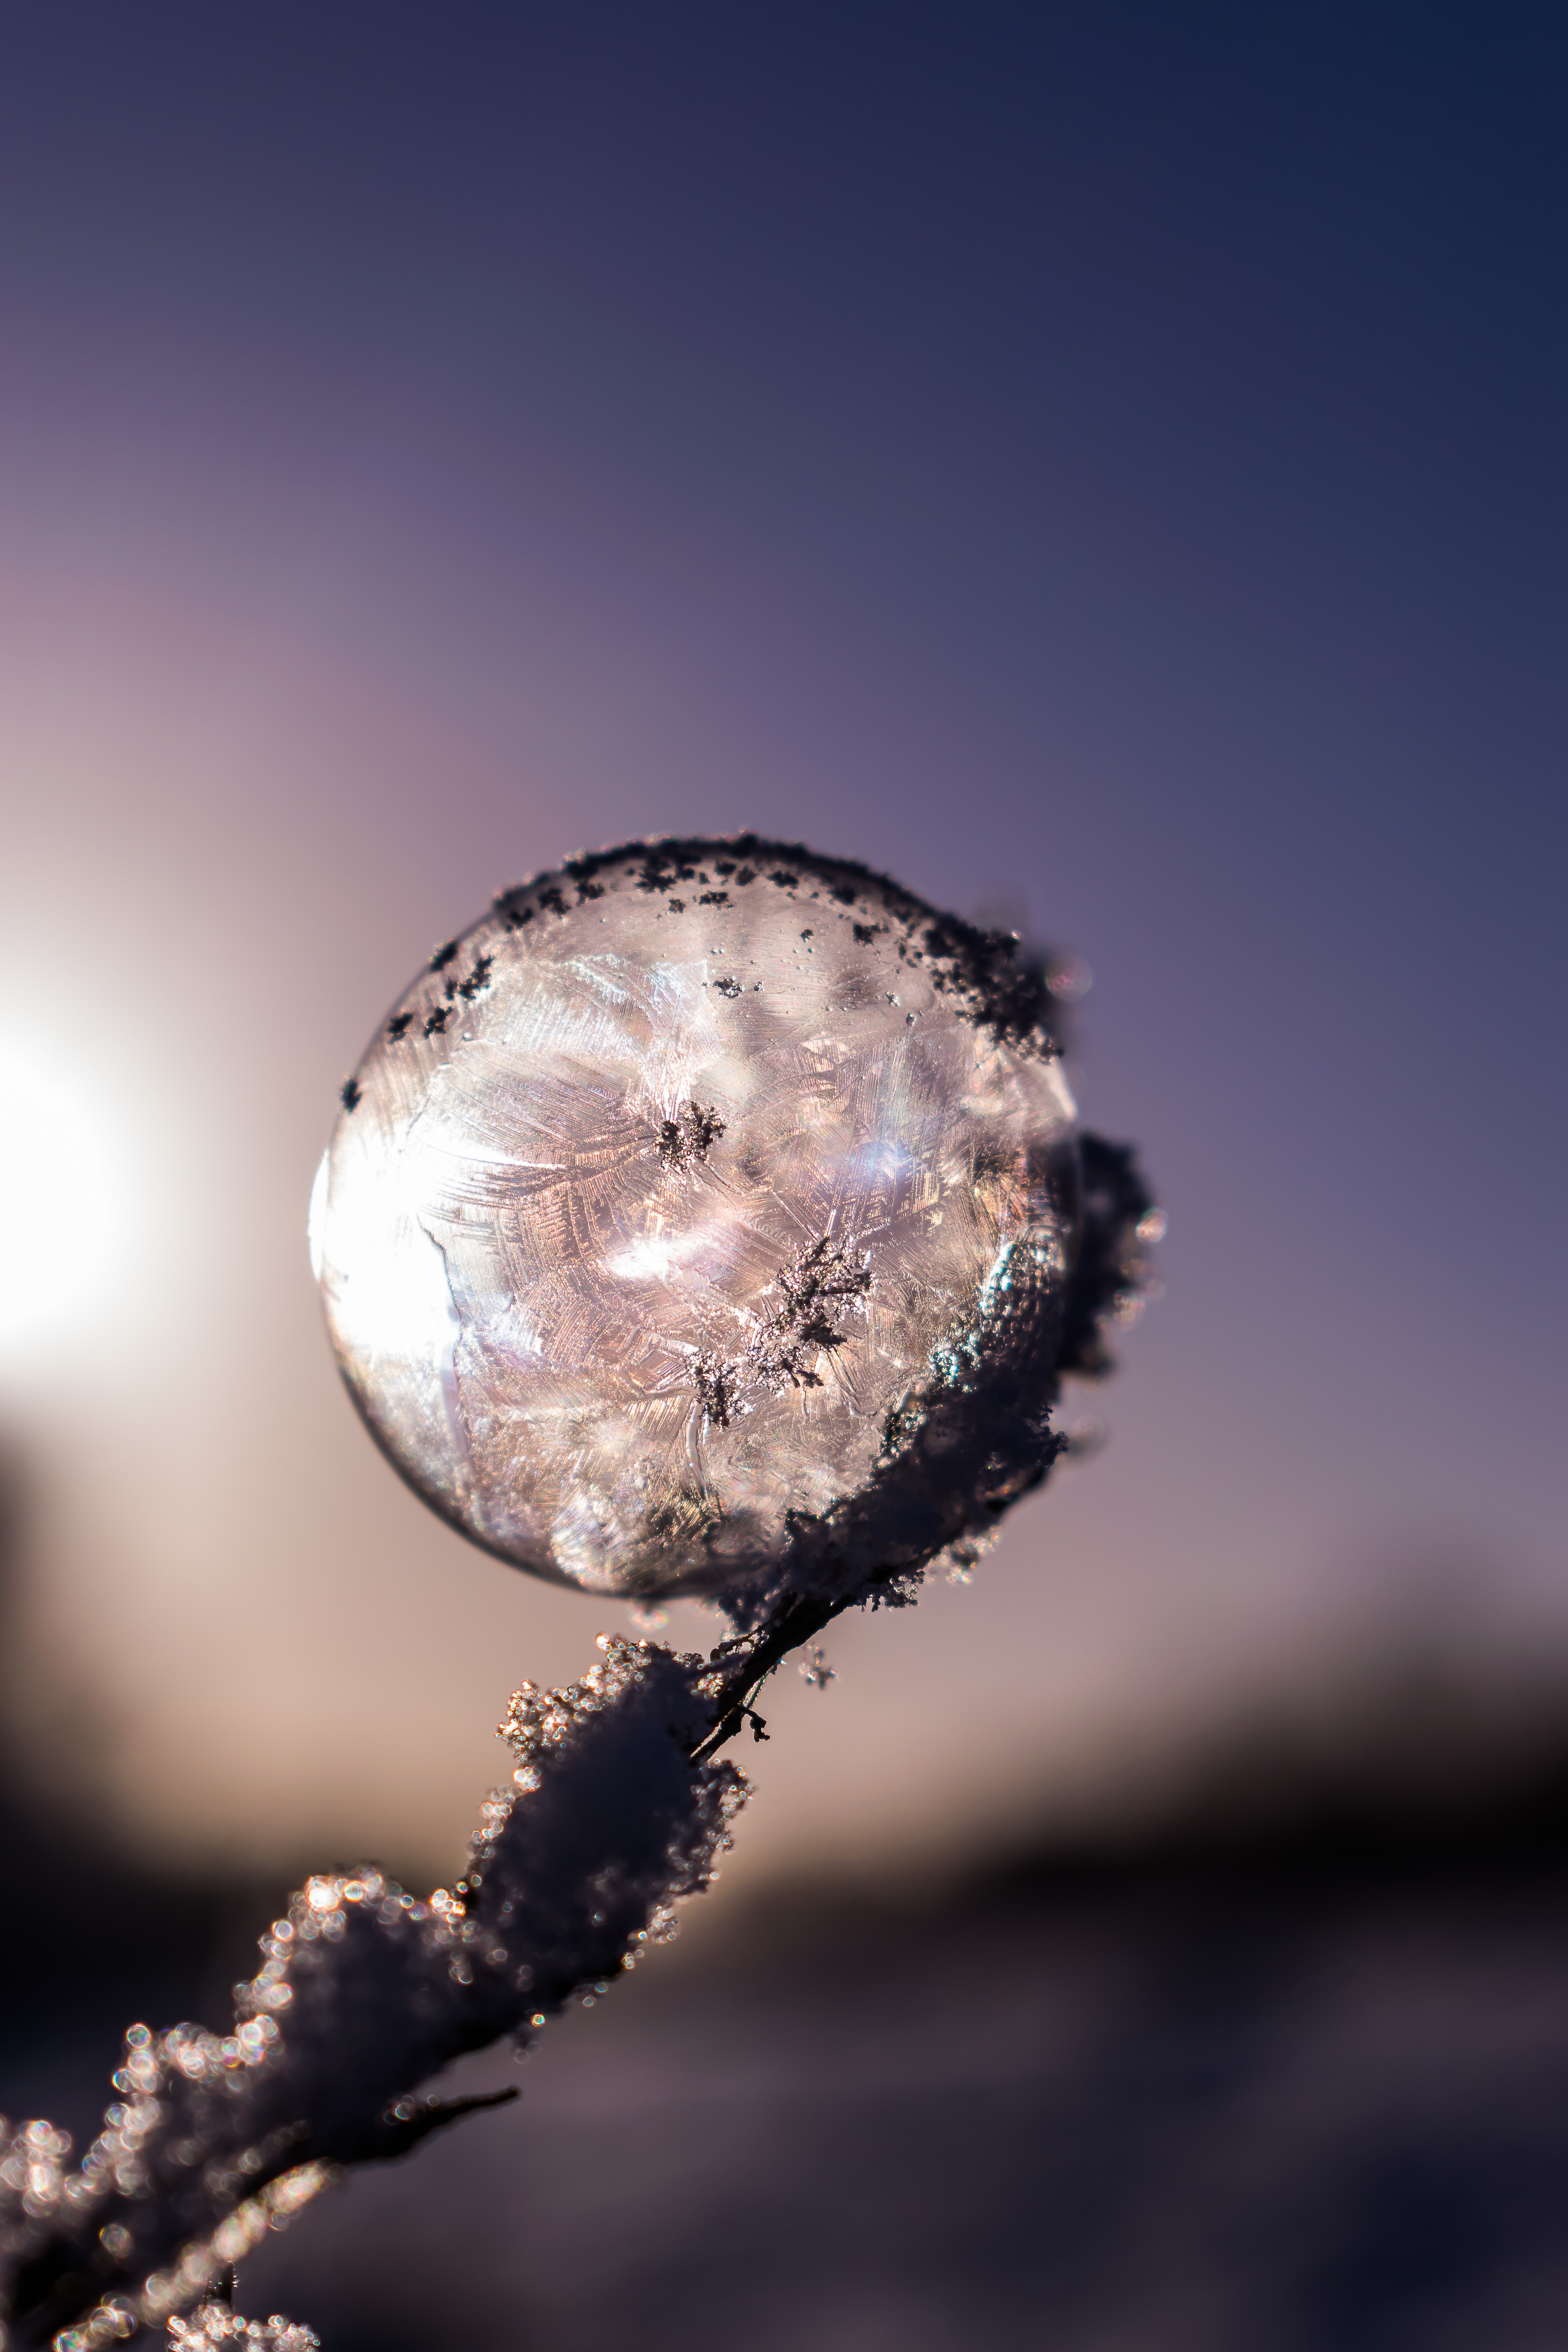
landscape, water, nature, snow, cold, winter, cloud, sky, sunrise, sunlight, frost, atmosphere, daytime, ice, orange, freeze, frozen, blue, bubble, twig, close up, gold, icy, ball, sphere, magic, soap bubble, magical, wintry, winter magic, fairytale, crystalline, back light, phenomenon, macro photography, eiskristalle, crystals, spherical, hardest, spherical shape, meteorological phenomenon, the winter's tale, frozen bubble, stock photography, atmosphere of earth, computer wallpaper, frost blister, ice bag, crystal growth, frost globe, icy cold